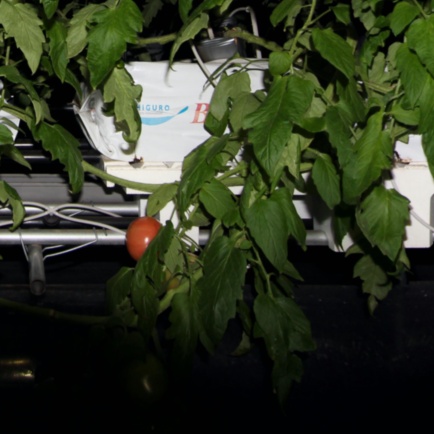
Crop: tomato